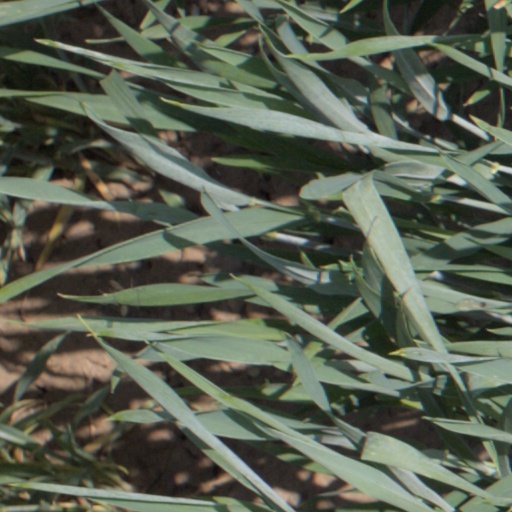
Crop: wheat